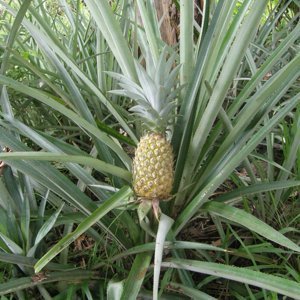
Label: Pineapple